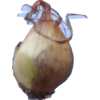
Label: onion